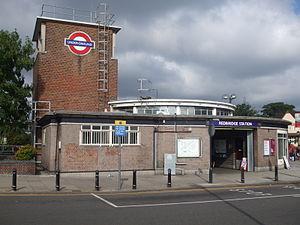
Redbridge est une station du métro de Londres à Redbridge dans le borough londonien de Redbridge. Elle est située sur la Central Line.